Langa Langa Lagoon

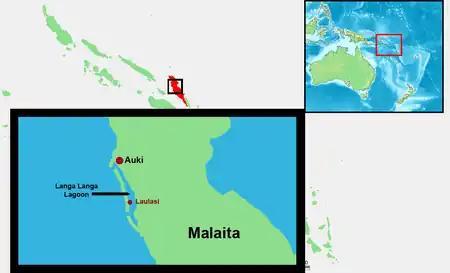
A map of Langa Langa lagoon, Malaita, Solomon Islands.

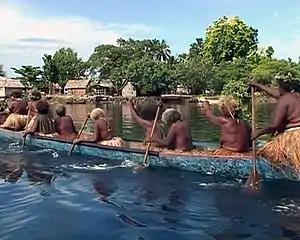
Laulasi Island. Note the man-made walls. The sacred area is located to the right of the island. Taken 2008

Langa Langa Lagoon or "Akwalaafu" is a natural lagoon on the West coast of Malaita near the provincial capital Auki within Solomon Islands. The lagoon is 21 km in length and just under 1 km wide. The "lagoon people" or "salt water people" live on small artificial islands built up on sand bars over time where they were forced to flee from the headhunters of mainland Malaita.